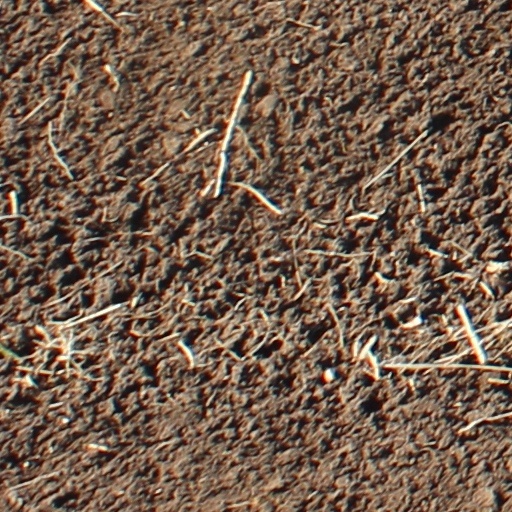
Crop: wheat